Niall McGinn

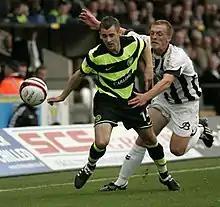
McGinn clashing with a St Mirren player with the ball

After being on the substitute's bench without coming on, McGinn scored in twice his first game of the 2010–11 season, a 3–2 win over St Johnstone in the Scottish League Cup on 27 October 2010. Three days later on 30 October 2010, he scored twice against the same opponent again but this time in the 3–2 league win. In the next match against Aberdeen (a 9–0 victory which broke the record as the biggest ever win in the SPL, as well as being the biggest ever defeat in the history of Aberdeen), McGinn provided an assist for Gary Hooper to score his second goal. Later on the season, McGinn would play less and usually be on the bench.